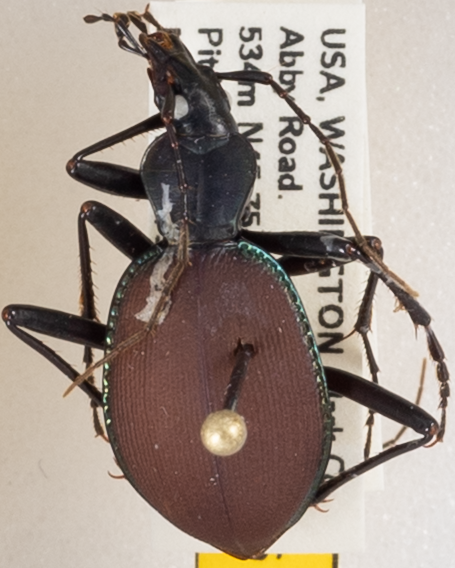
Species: Scaphinotus angusticollis
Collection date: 2017-06-28
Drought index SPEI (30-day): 0.41
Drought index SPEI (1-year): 1.28
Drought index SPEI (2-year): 1.01